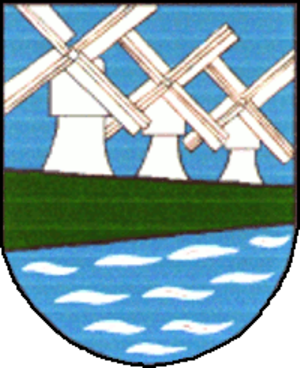
Moorhusen (Wilstermarsch)
Coat of arms of Moorhusen (Wilstermarsch)
Moorhusen er en by og kommune i det nordlige Tyskland, beliggende i Amt Itzehoe-Land under Kreis Steinburg. Kreis Steinburg ligger i den sydvestlige del af delstaten Slesvig-Holsten.